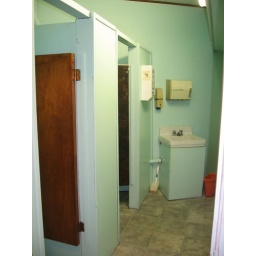
Double stall and sink in women's bathroom